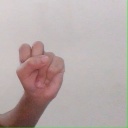
अक्षर: स